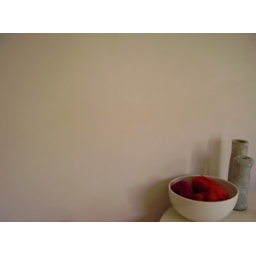
Large white bowl. 2 crackle glaze contemporary japanese vases. Hanne Falkenberg Tutti Frutti Kit in orange and pink